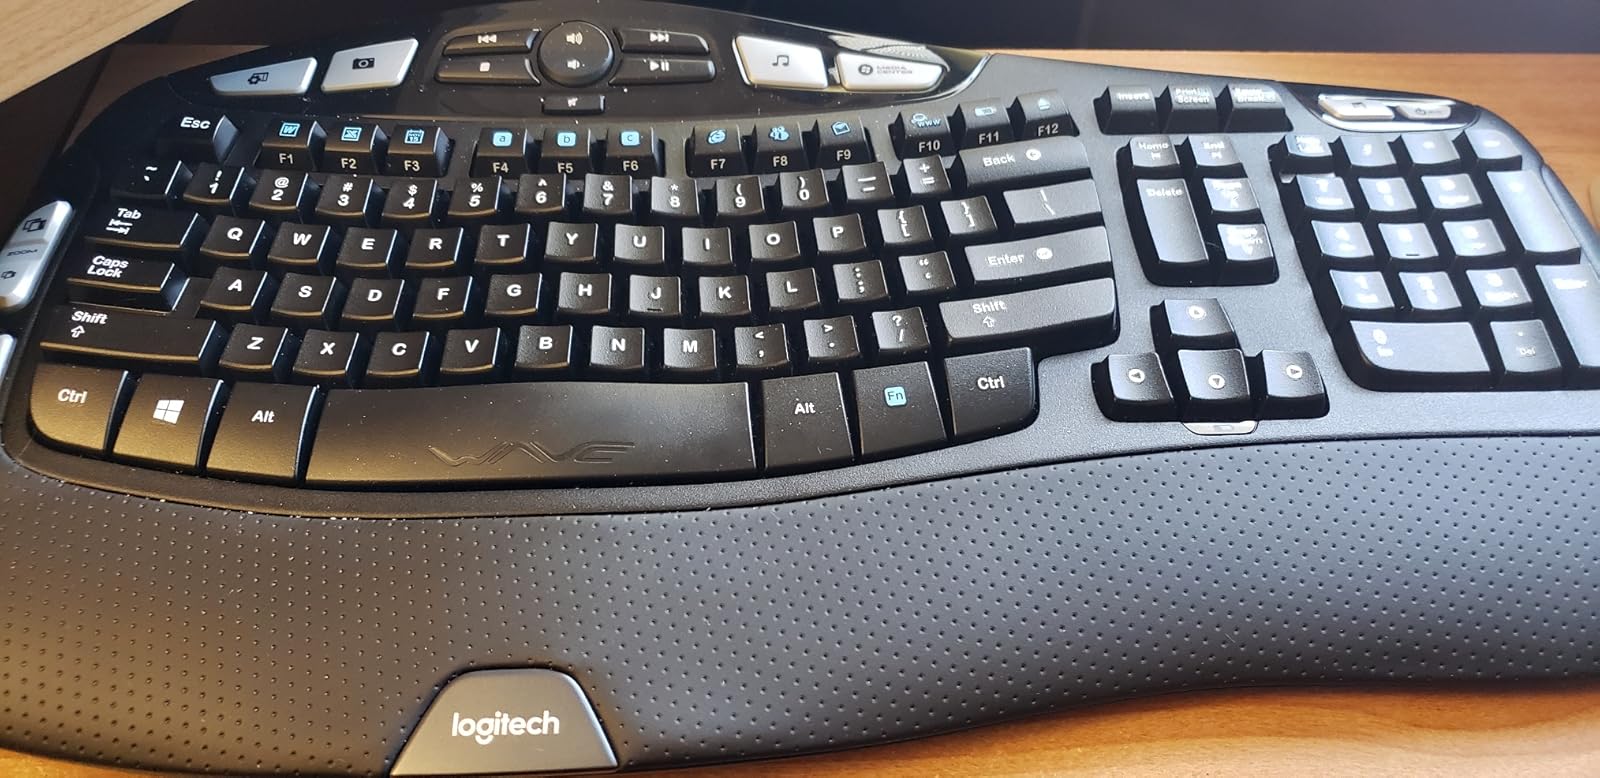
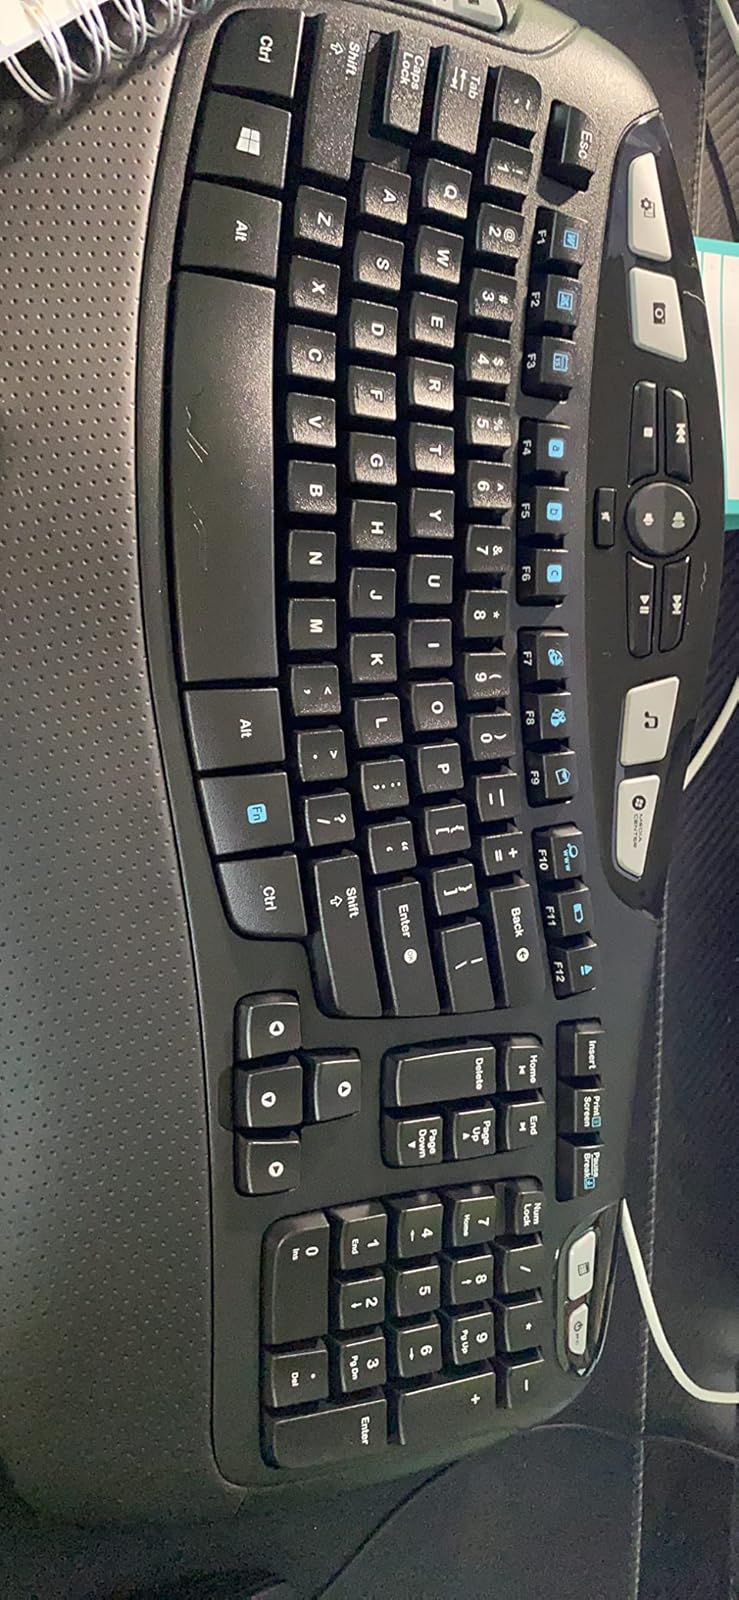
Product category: keyboard
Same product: yes